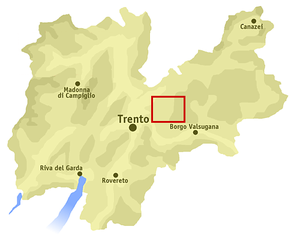
Les Mochènes sont une ethnie d'origine germanique présente au Trentin-Haut-Adige en Italie du Nord. Ils sont ethniquement proche des Cimbres.